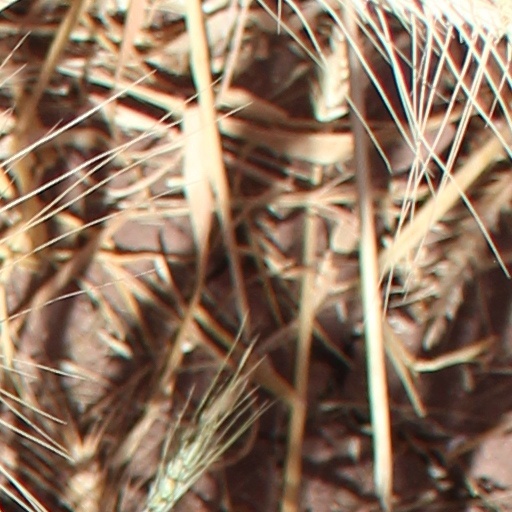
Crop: wheat